Jeevan Sangram

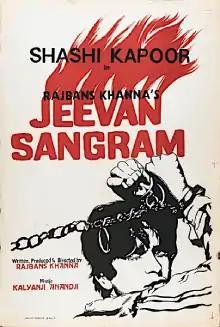
Poster

Jeevan Sangram is a 1974 Indian Hindi-language drama film. It follows passengers aboard the Komagata Maru and is based on subsequent events about Indian immigrants to Canada in the early 20th-century.